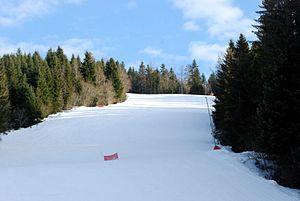
une des pistes de descente de Mouthe
Mouthe est une commune française située dans le département du Doubs, en région Bourgogne-Franche-Comté. Les habitants se nomment les Meuthiards et Meuthiardes.